Stern

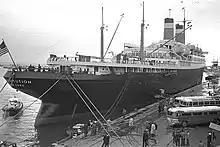
The counter stern of SS "Constitution" was shared with her sister ship, SS "Independence"

Other names for the elliptical stern include a "counter stern", in reference to its very long counter, and a "cutaway stern". The elliptical stern began use during the age of sail, but remained very popular for both merchant and warships well into the nautical age of steam and through the first eight decades of steamship construction (roughly 1840–1920). Despite the design's leaving the rudder exposed and vulnerable in combat situations, many counter-sterned warships survived both World Wars, and stylish high-end vessels sporting them were coming off the ways into the 1950s, including the US-flagged sisters SS "Constitution" and SS "Independence".